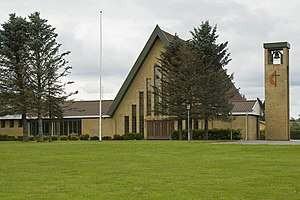
Frederikshavn Metodistkirke / Ekstern henvisning
Metodistkirken i Frederikshavn